Adolf Soetbeer

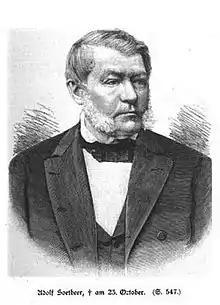
Adolf Soetbeer 001.JPG

Adolf Soetbeer (23 November 1814 – 22 October 1892) was a German economist, born at Hamburg. In 1840 he became librarian and in 1843 Secretary of the Hamburg Chamber of Commerce, where he laid the foundation of the excellent system of commercial statistics for which Hamburg became noted. He published "Denkschrift über Hamburgs Münzverhältnisse" (1846) and subsequently numerous monographs and pamphlets, defending the cause of gold monometallism. Until his death he ranked as the leading defender of the single gold standard, the adoption of which by Germany was brought about largely through his efforts. Among his most important works are: